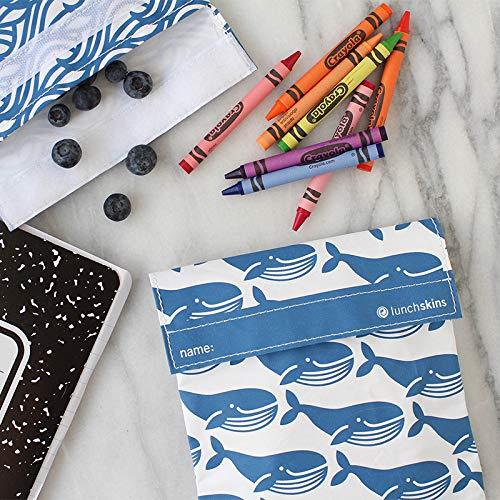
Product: Lunchskins Reusable 2 Piece Food Storage Bag Set, 1 Sandwich Bag + 1 Snack Bag, Blue Whale
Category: Home & Kitchen | Kitchen & Dining | Storage & Organization | Travel & To-Go Food Containers | Lunch Bags
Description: Set includes 1 Large and 1 Small reusable food bag.
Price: $10.99